Mary Olivia Nutting

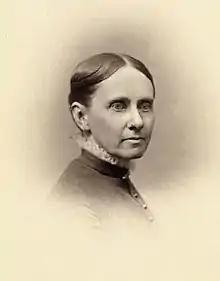
Photograph of Mary Nutting

Mary Olivia Nutting (July 1, 1831 - February 13, 1910) was an author and the first librarian at Mount Holyoke College. She was appointed as Mount Holyoke's librarian in 1870 and worked there until she retired in 1901. She wrote a history of Mount Holyoke which was published in 1876 and also wrote books for young people under the name Mary Barrett.